Answer in natural language. How many Paintings are visible in the scene? Choose between the following options: 4, 2, 1, 3 or 0
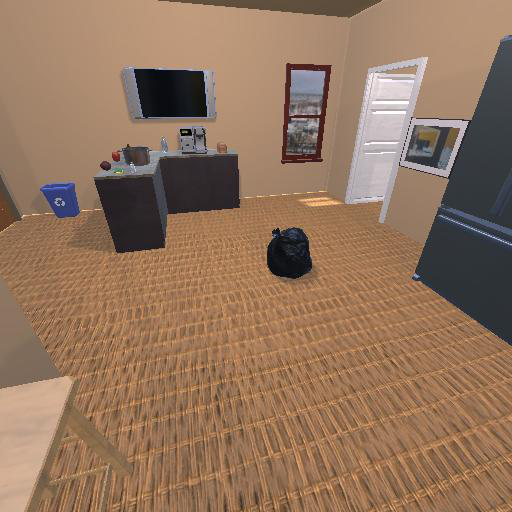
<answer>1</answer>